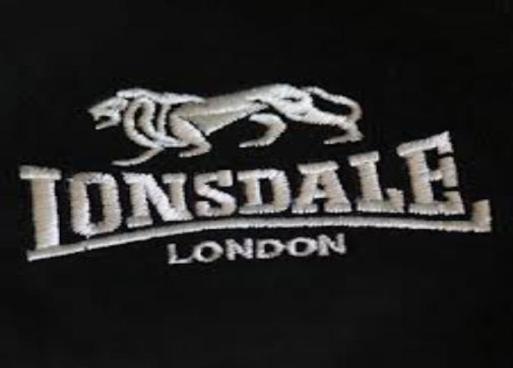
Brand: lonsdale
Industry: Clothes